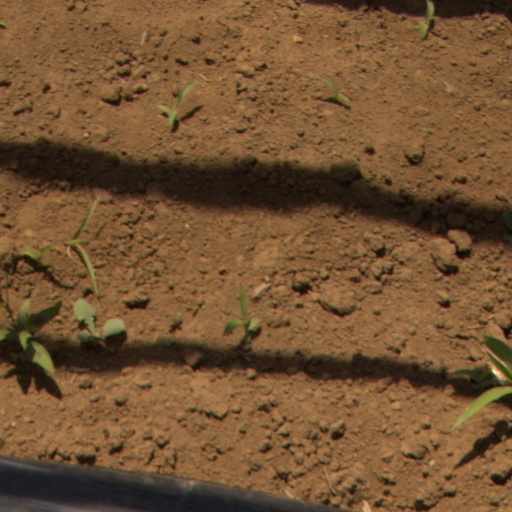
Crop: Jerusalem artichoke